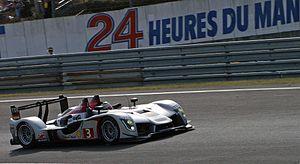
Audi R15 TDI aux 24 heures du Mans 2009
L'Audi R15 TDI est une voiture de course prototype de catégorie LMP1, construite par le constructeur allemand Audi AG en 2009, qui succède à la R10, triple victorieuse aux 24 Heures du Mans et concurrente des Peugeot 908. Elle évolue en Audi R15+ TDI en 2010 puis est remplacée par la R18 en 2011.